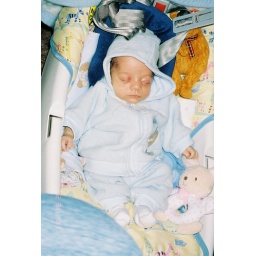
sleepy boy in car seat